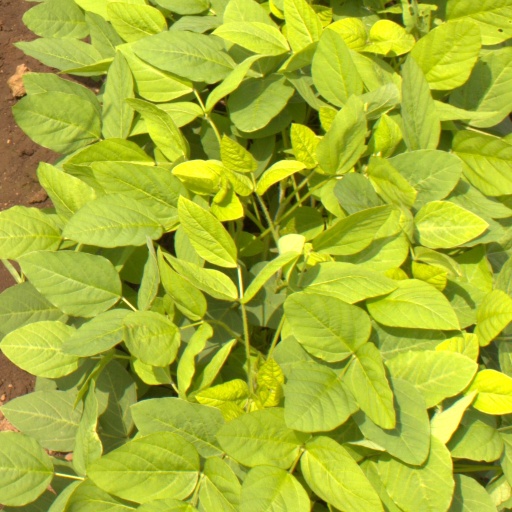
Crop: soybean